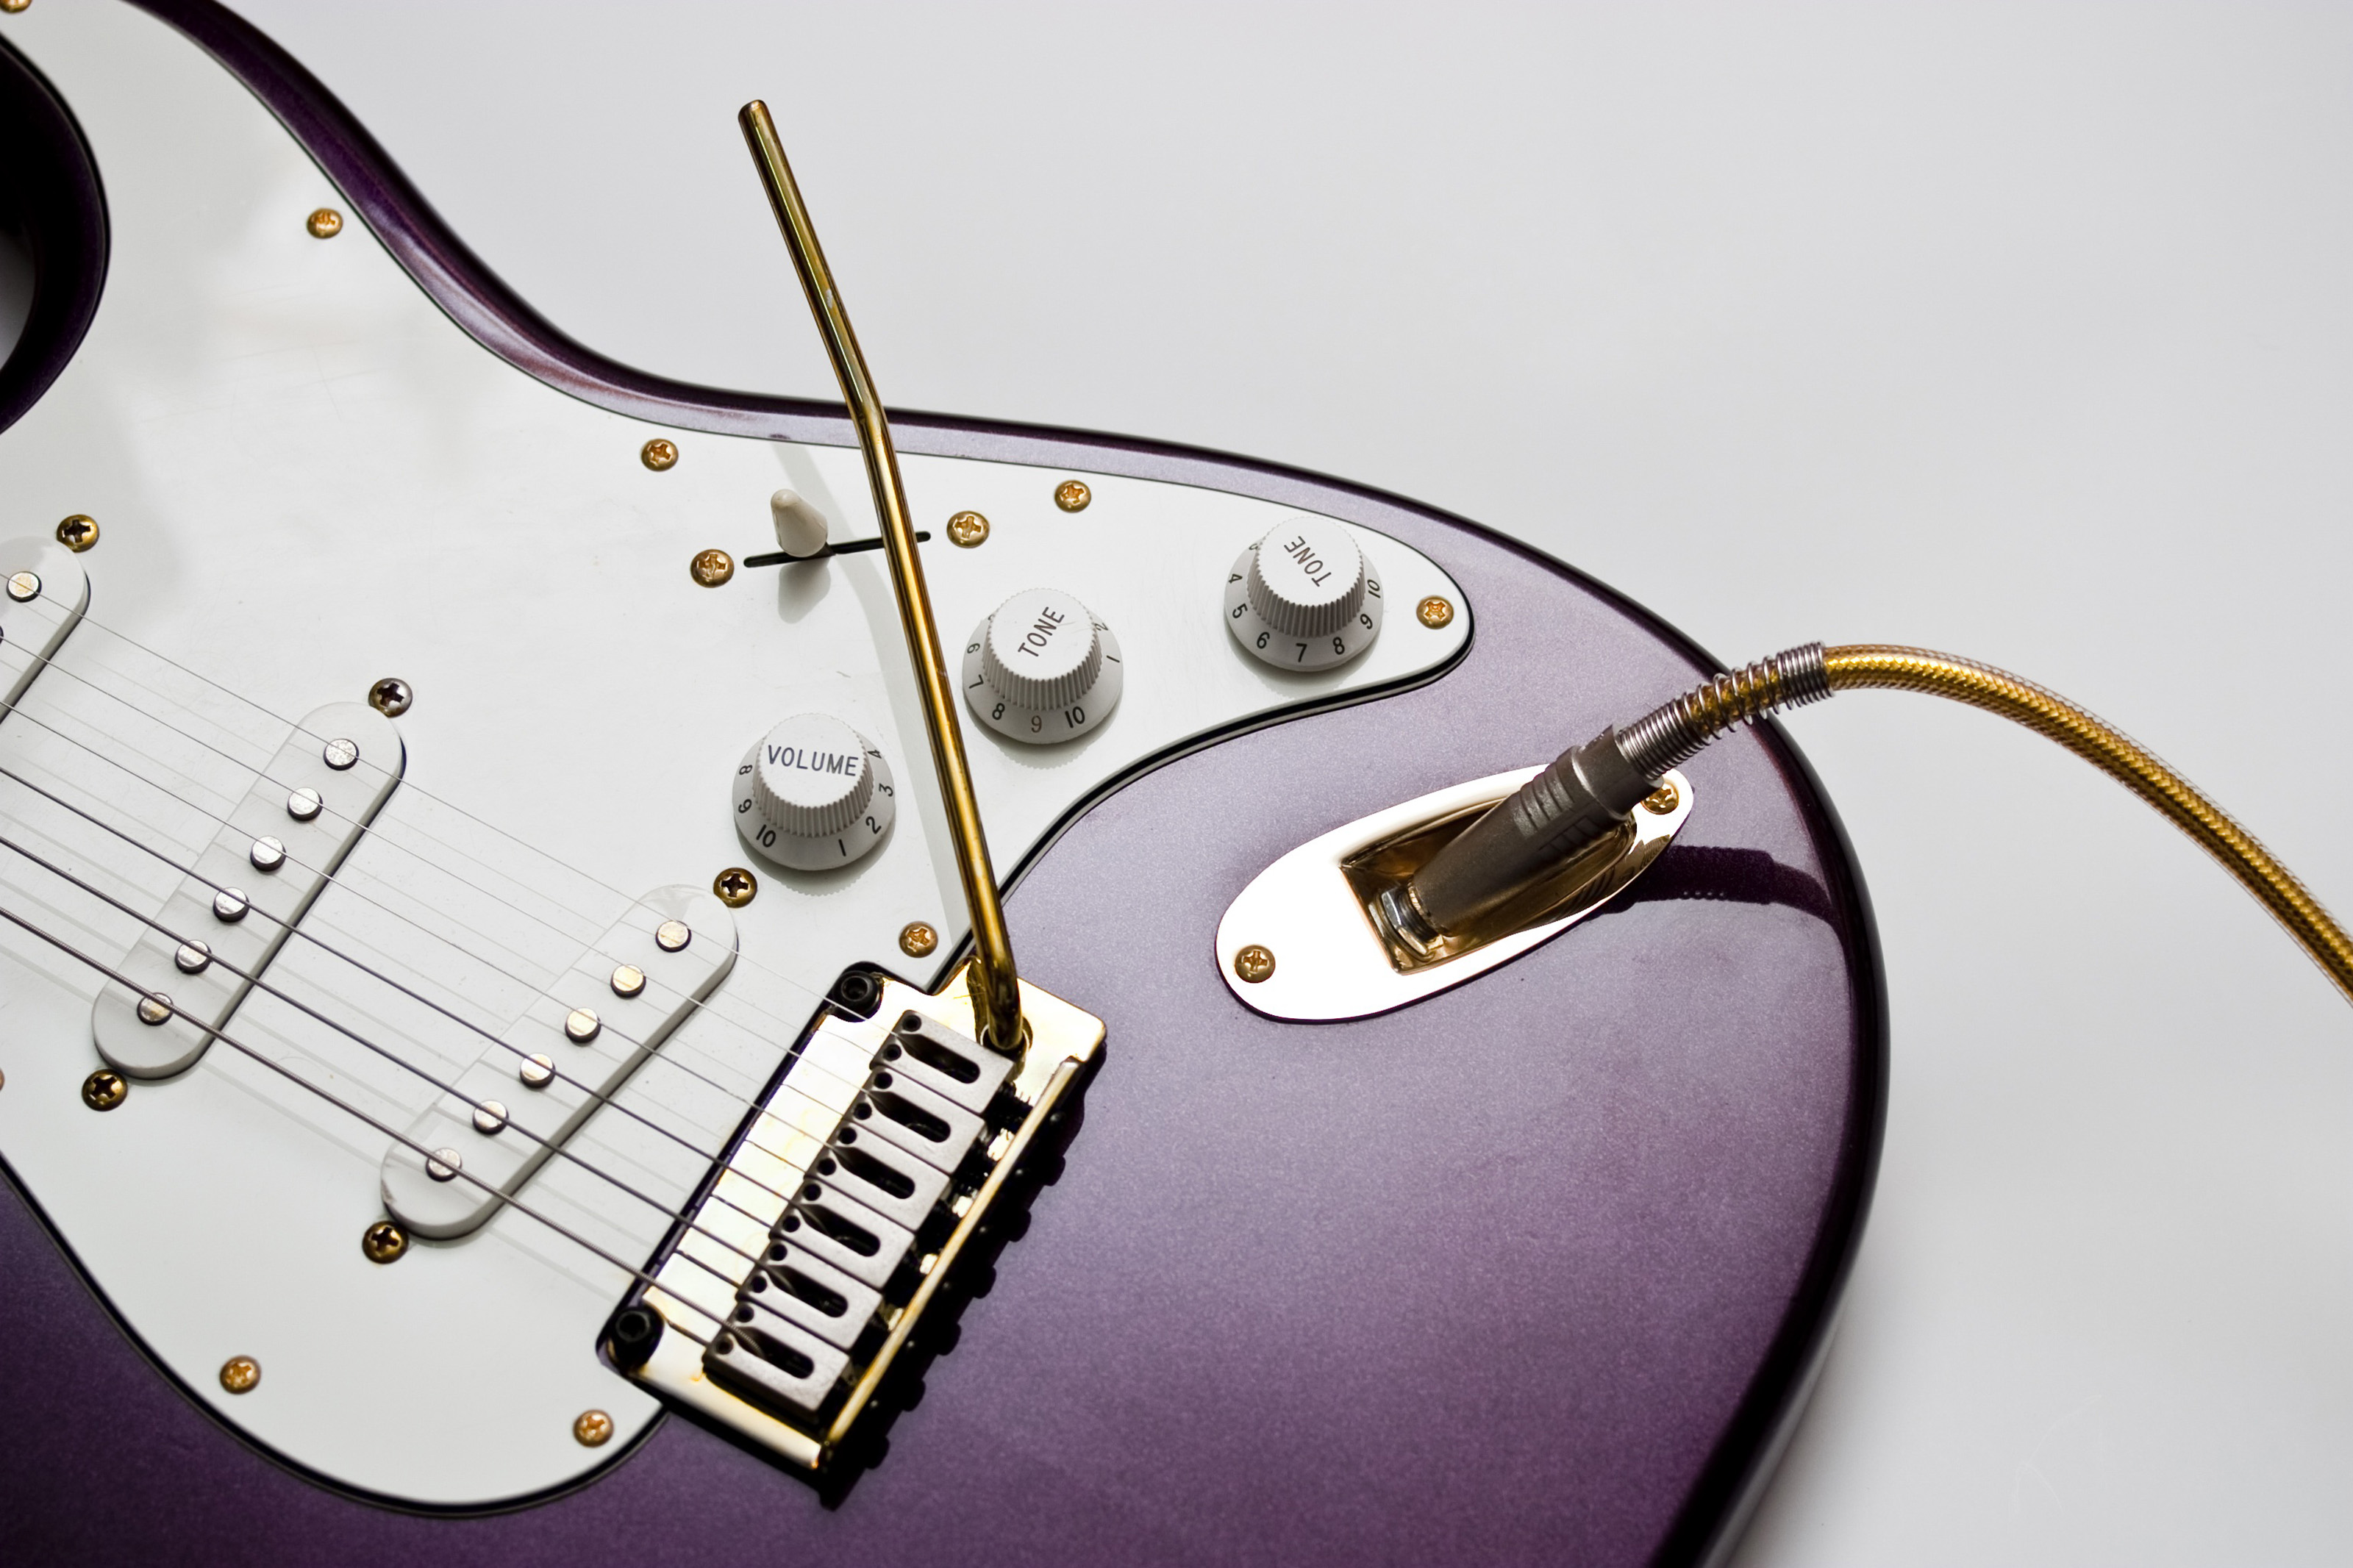
string instrument, electric guitar, guitar, musical instrument, plucked string instruments, acoustic electric guitar, string instrument accessory, acoustic guitar, eyewear, electronic musical instrument, still life photography